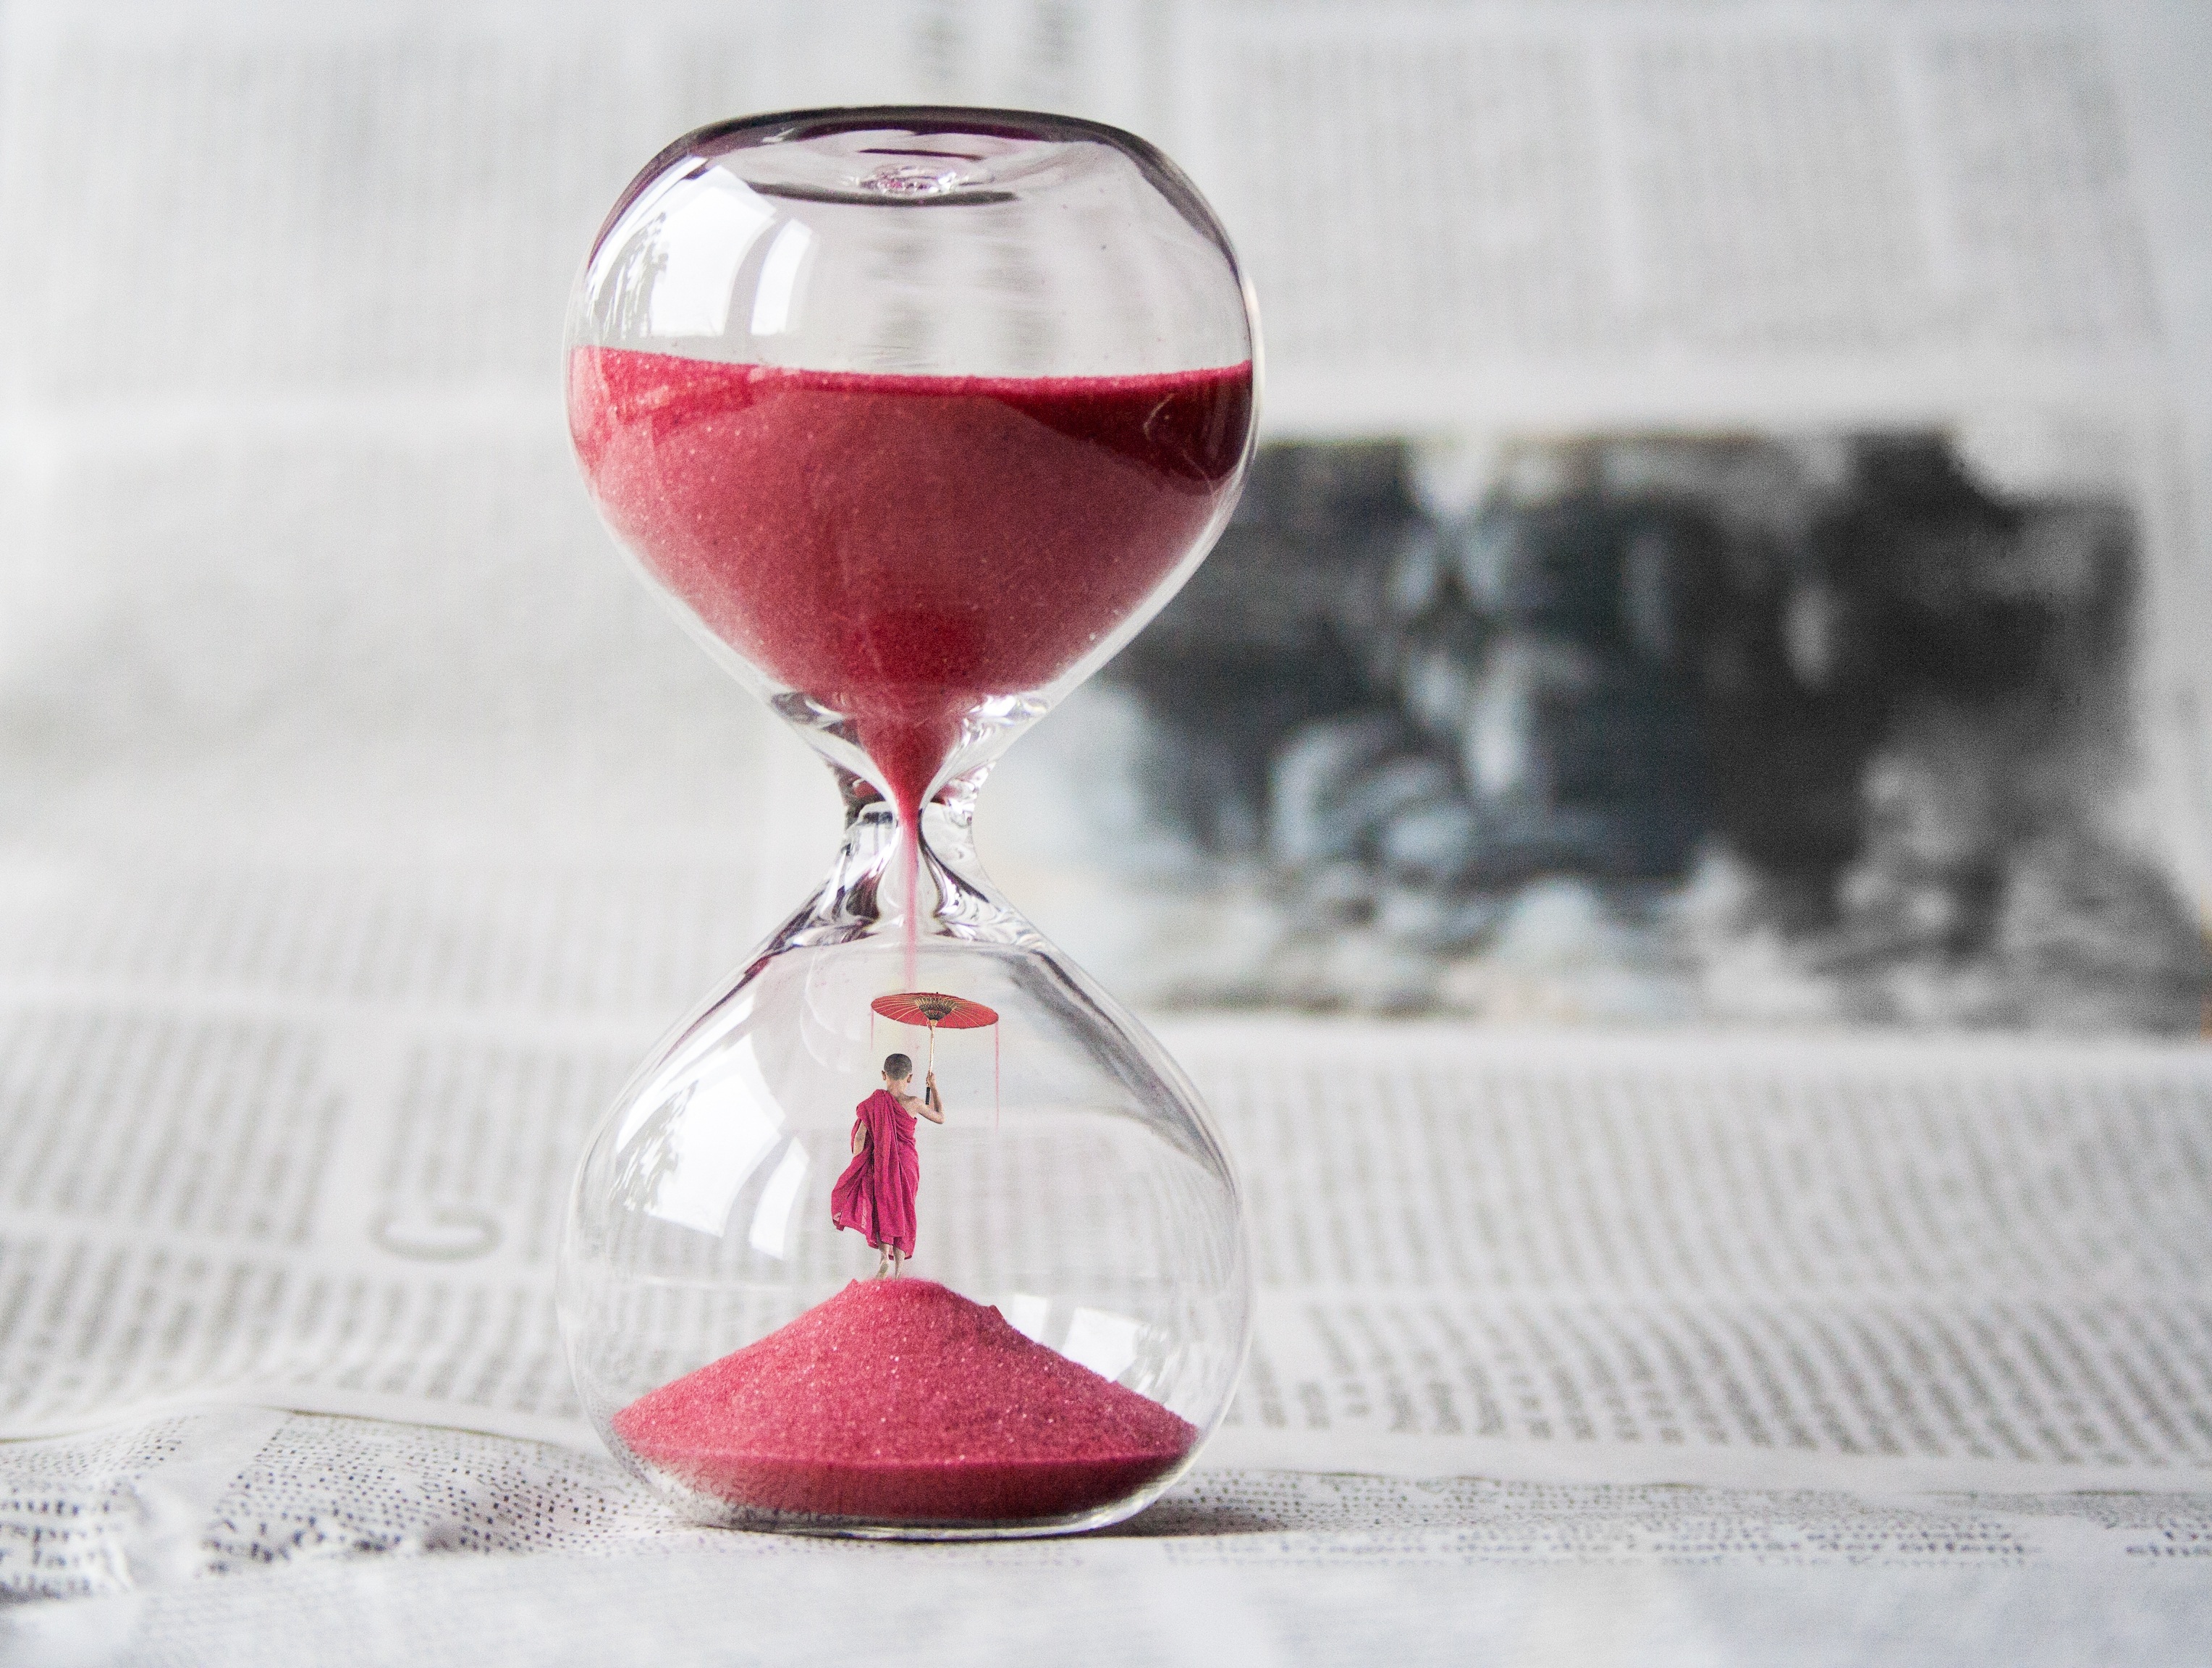
man, sand, wine, rain, glass, clock, time, food, red, produce, umbrella, monk, buddhist, buddhism, religion, asia, human, drink, pink, red wine, material, timepiece, minute, wine glass, photoshop, caught, hourglass, countdown, shower, time of, knapp, spirituality, traditionally, stemware, drinkware, manipualation